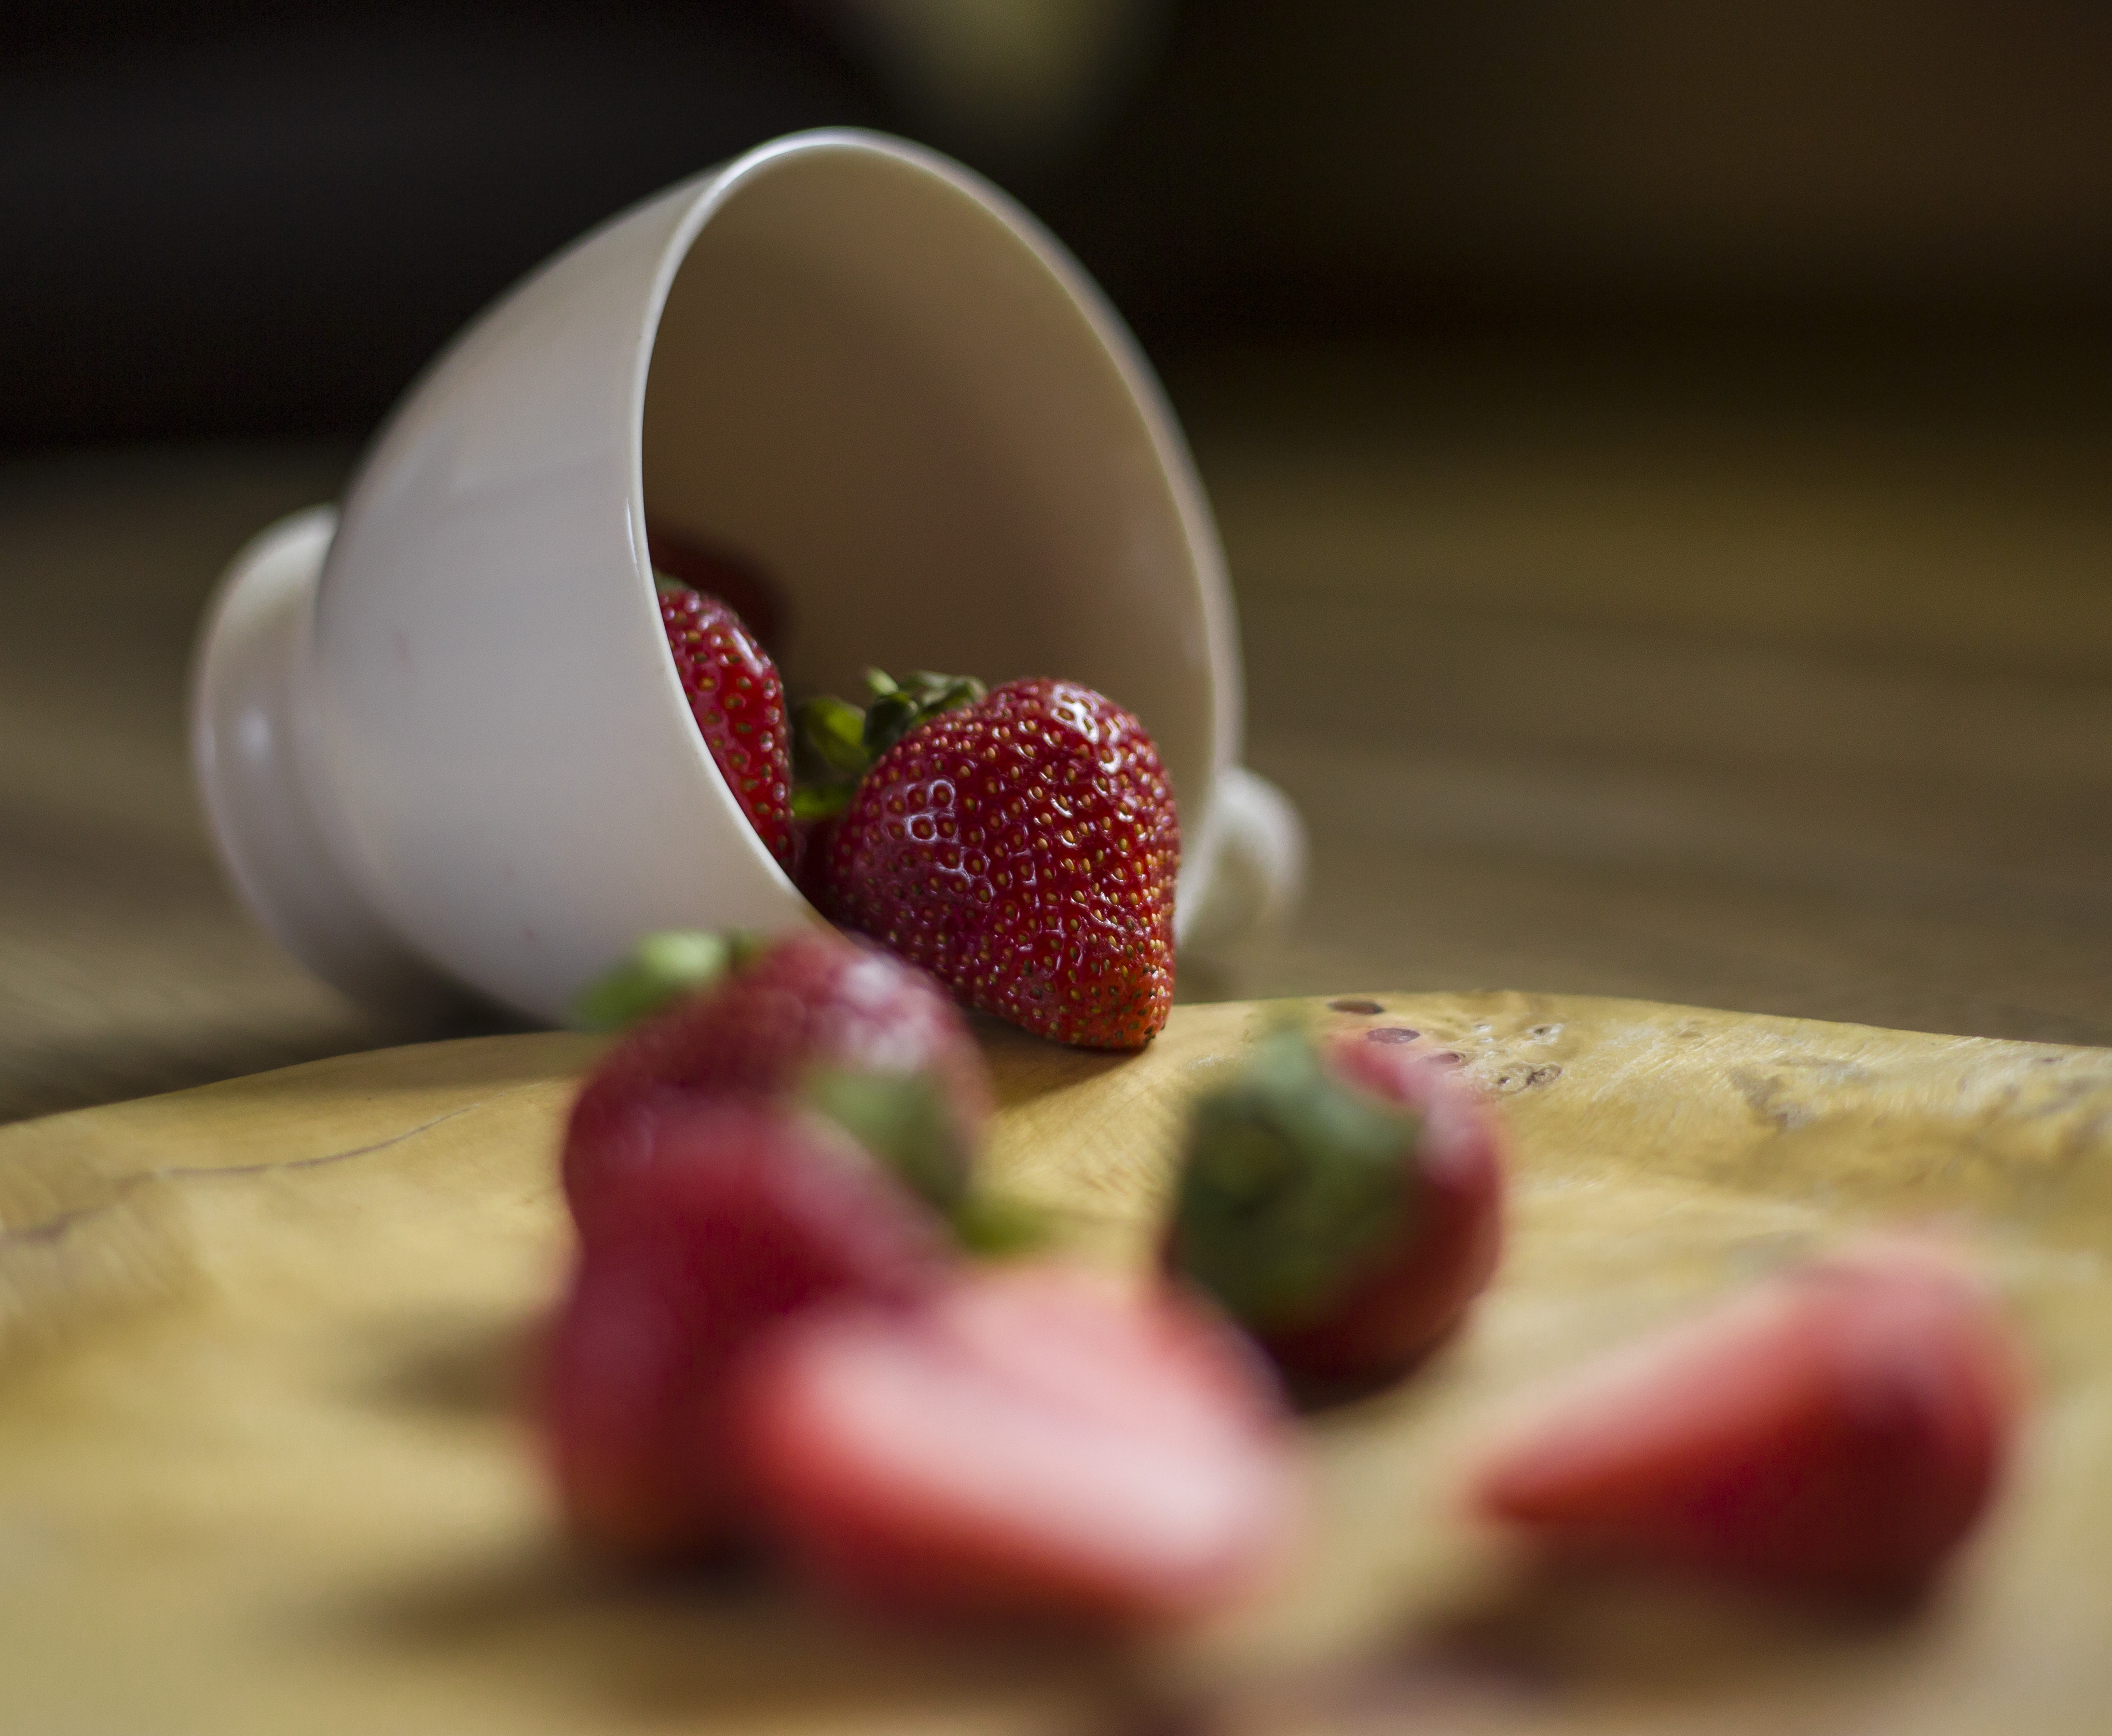
fruit, summer, red, natural, strawberry, sun, vitamin, food, sweetness, strawberries, berry, plant, cuisine, produce, dish, ingredient, still life photography